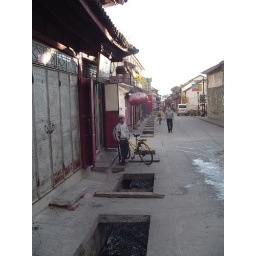
Muslim boy and bike in Dali